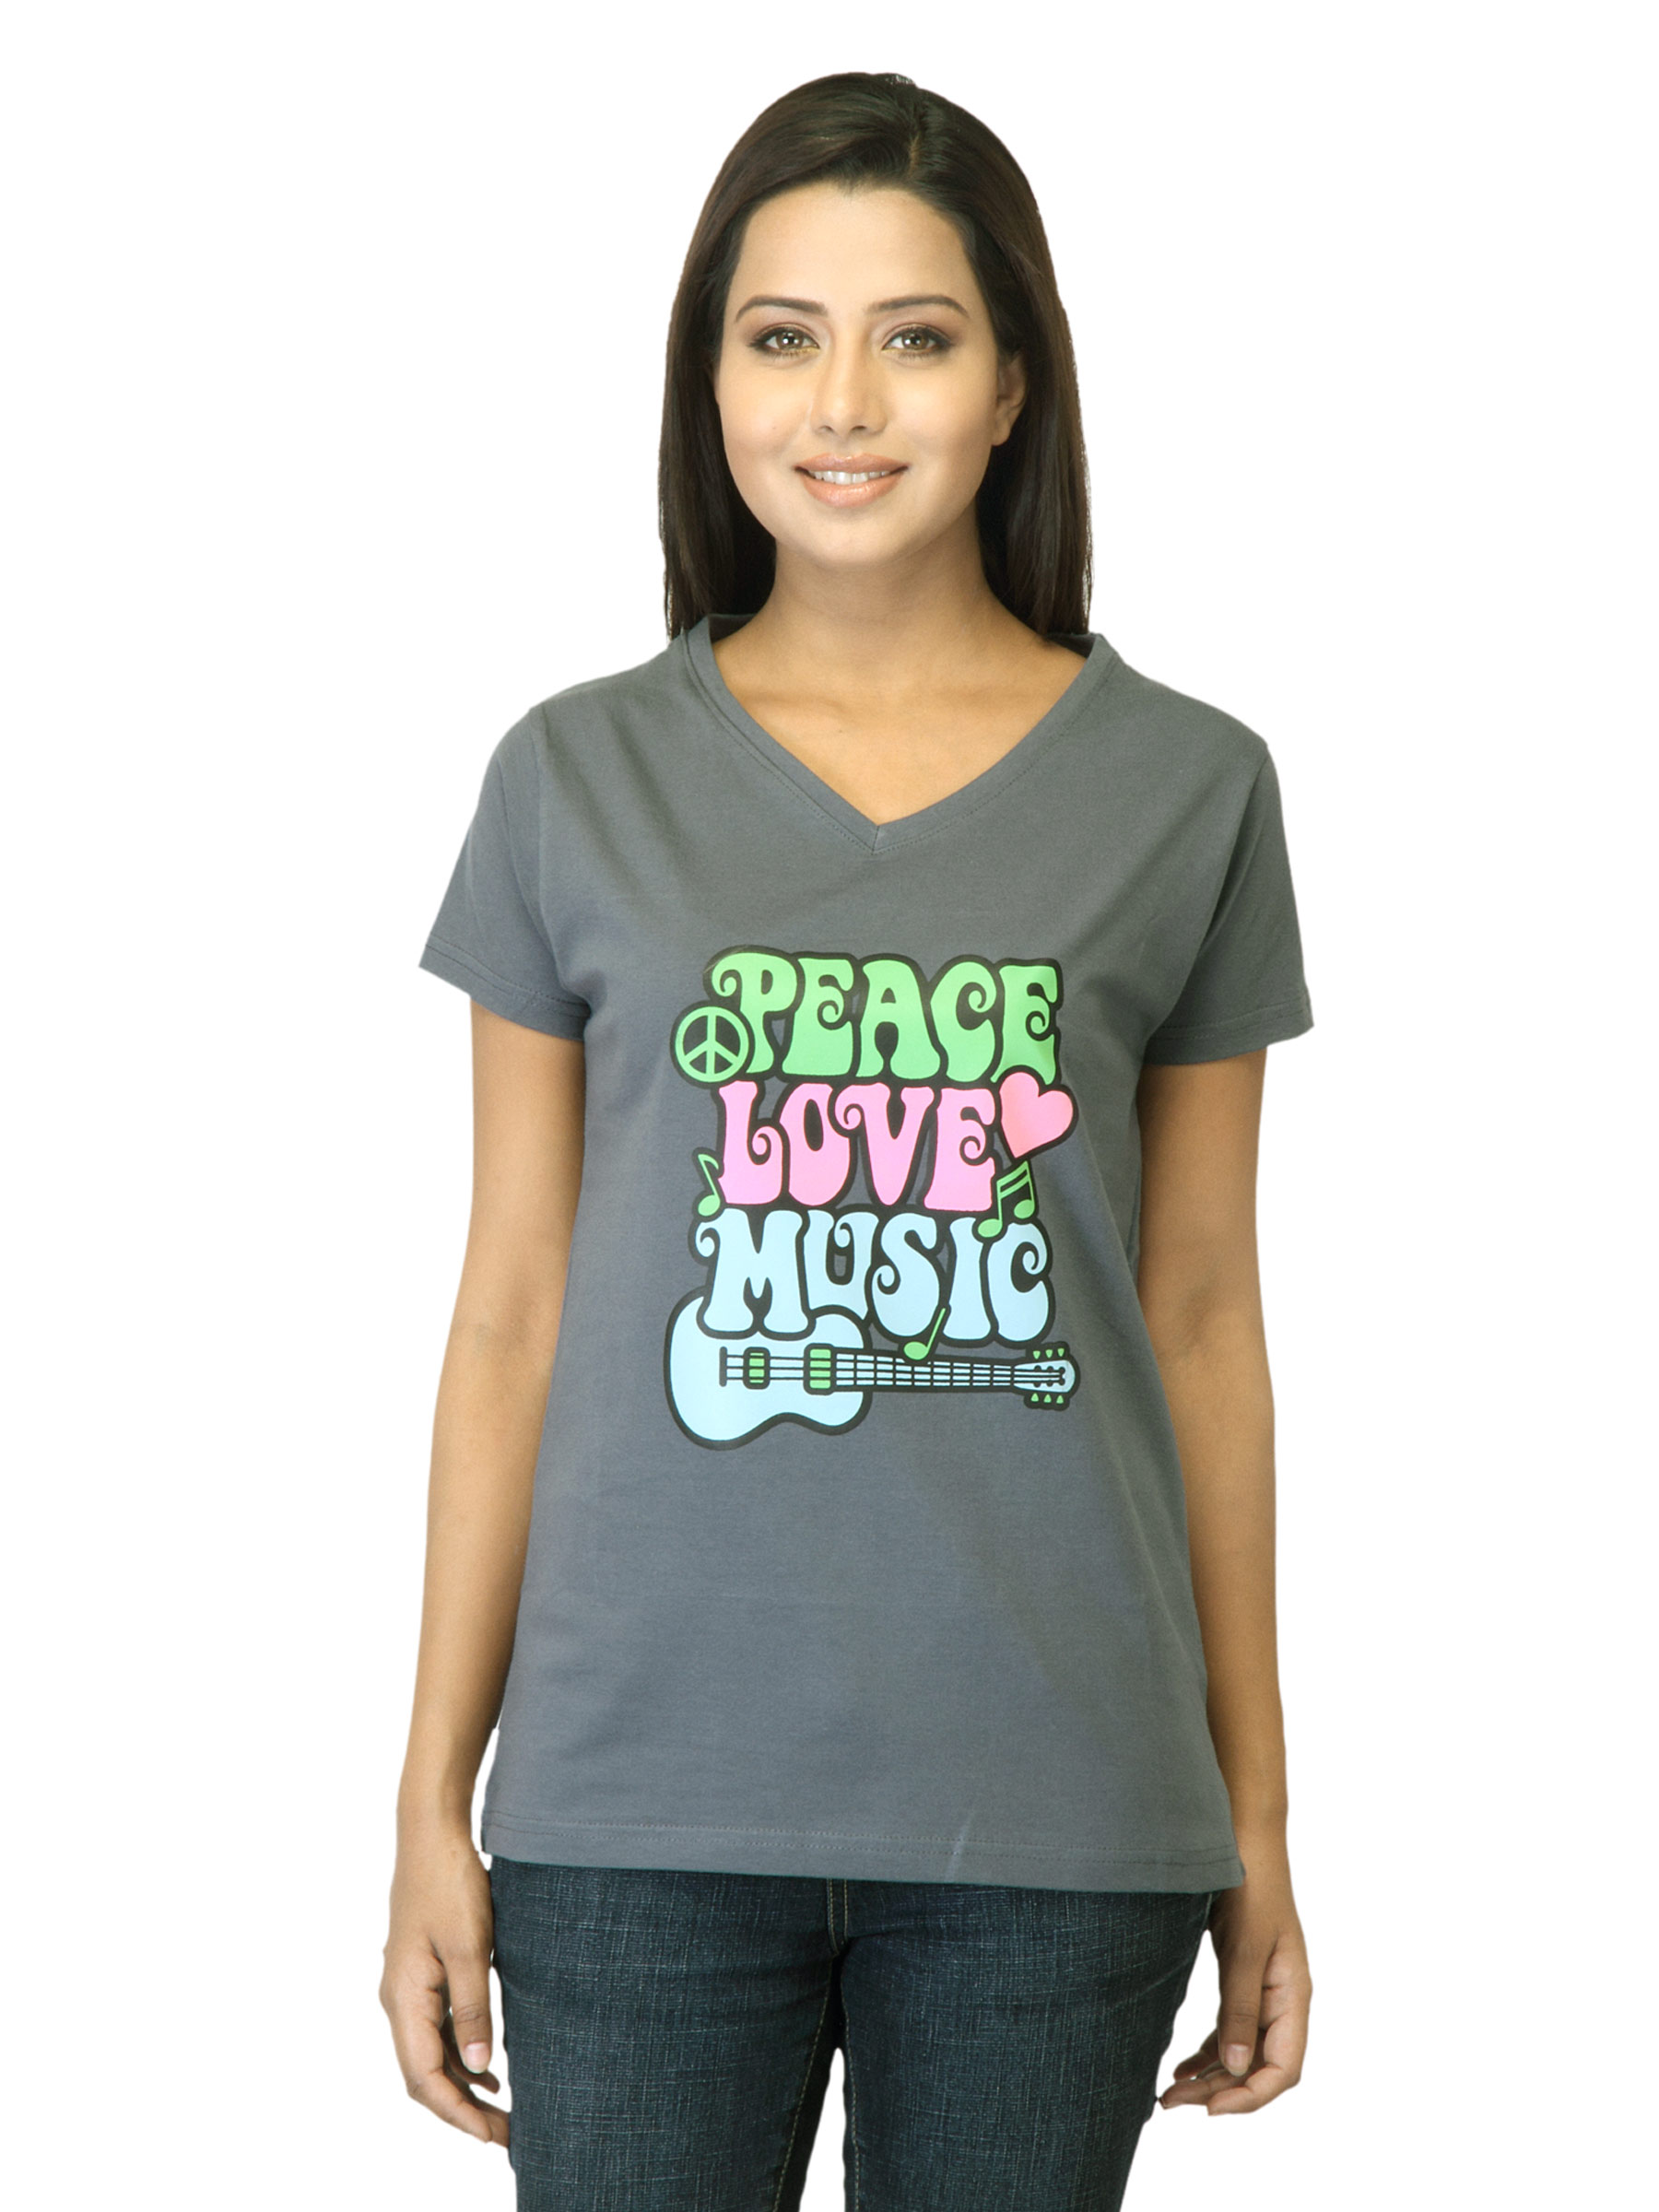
Tantra Women Hippy Grey T-shirt
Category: Apparel / Topwear / Tshirts
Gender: Women
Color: Grey
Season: Fall 2011
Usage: Casual